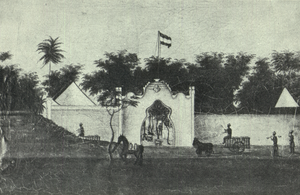
Mads Johansen Lange / Bosættelse i Østen / Bali
Faktoriets port efter maleri fra ca. 1845
Mads Johansen Langes factotori i Koeta. Langes berømte dalmatinerhunde vogter indgangen.
Mads Johansen Lange, med tilnavnet Kongen af Bali, var en dansk handelsmand, fredsmægler på Bali, ridder af den Nederlandske Løves Orden og modtager af Fortjenstmedaljen af guld. Han stammede fra en langelandsk købmandsfamilie, idet han var søn af Lorents Lange Pedersen, en lokal købmand og Maren Lange, der var datter af en lokal købmand.